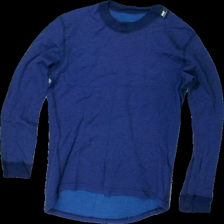
View: front
Type: Top
Category: Men
Brand: Helly Hansen
Colors: Purple
Material: 100% wool
Cut: Regular
Season: All
Damage location: bottom center
Damage 2 location: bottom right
Price range: <50
Recommended usage: Export
Description: lila långärmad tröja, mycket nopprig